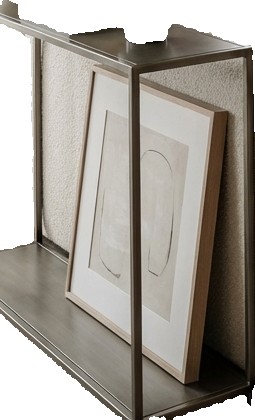
Surface category: cabinetry